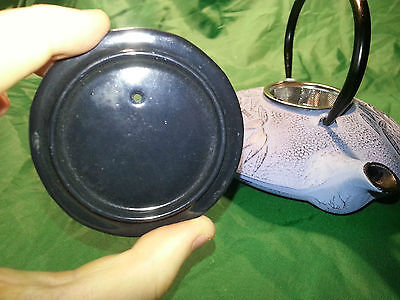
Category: kettle